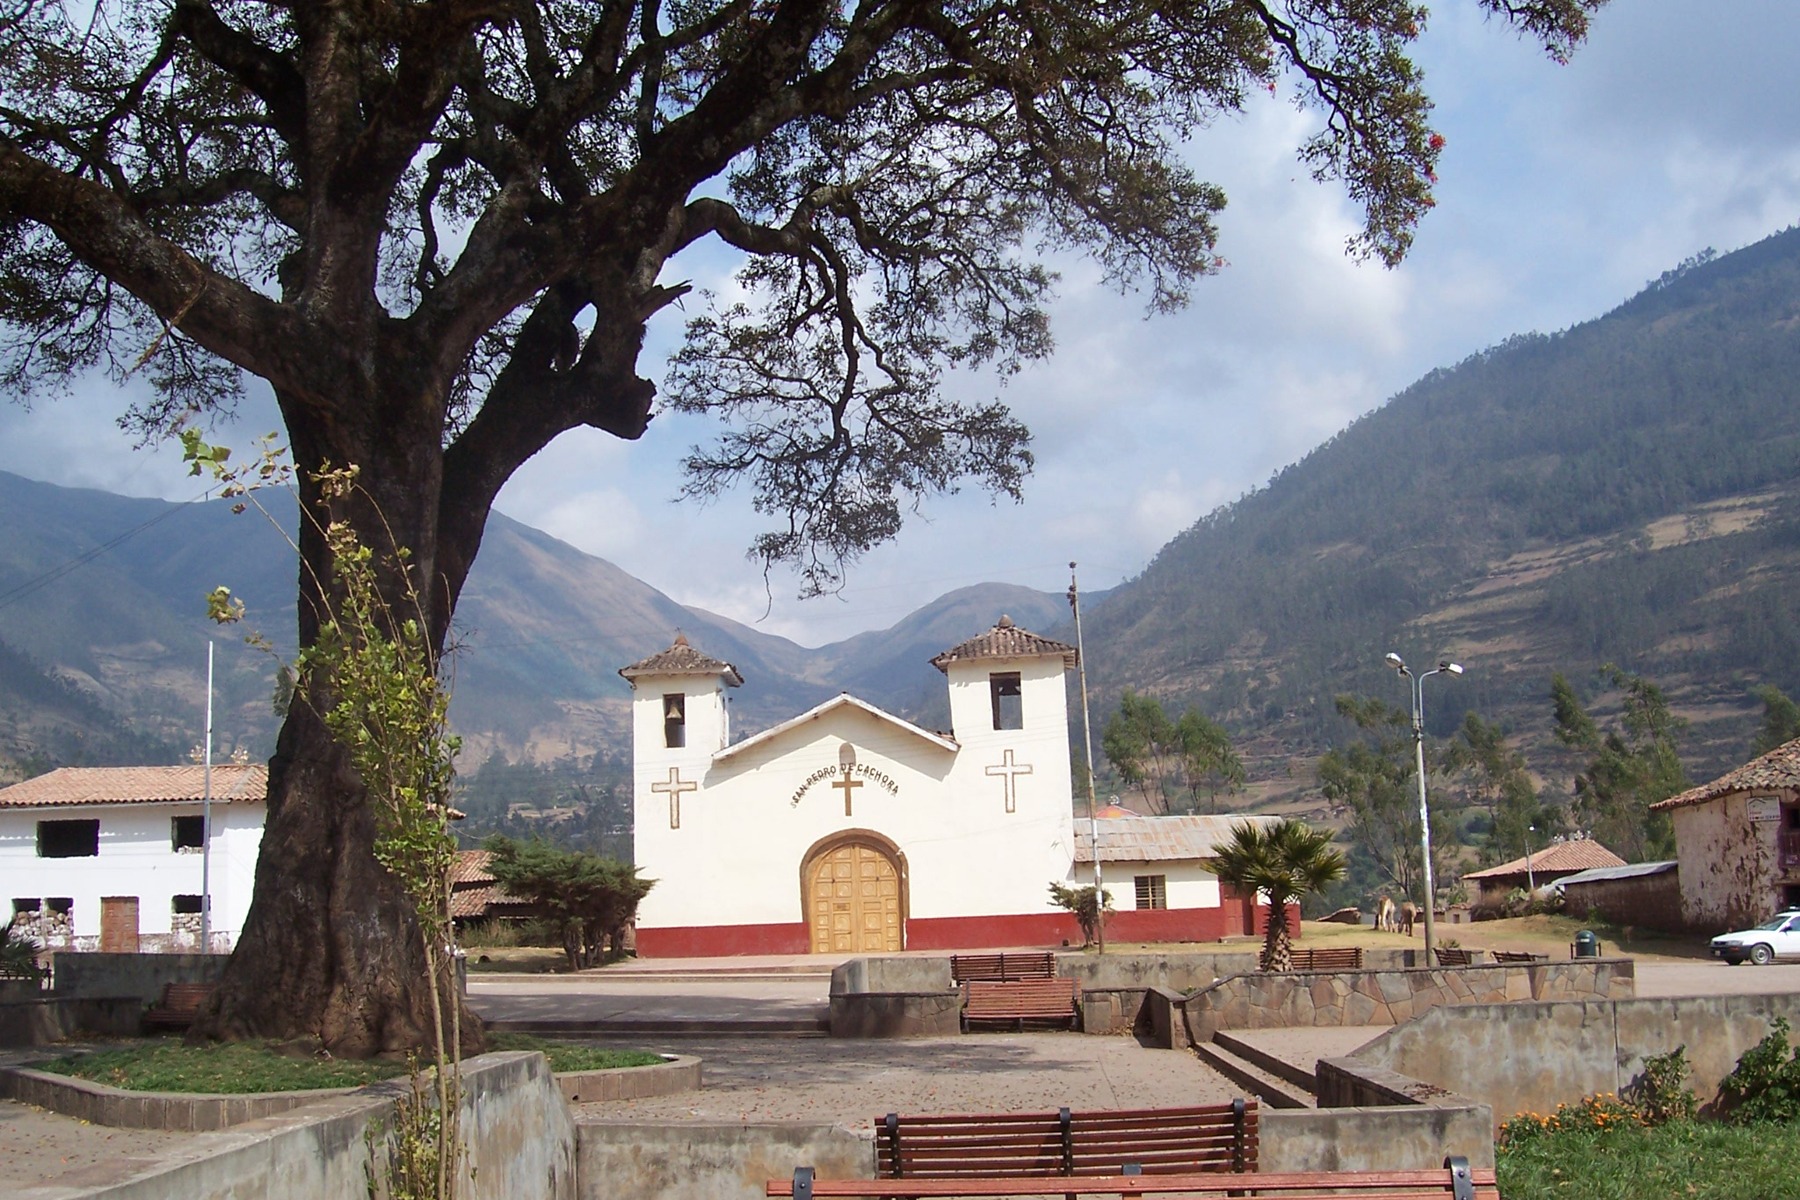
sky, town, building, old, vacation, travel, village, religion, landmark, church, cathedral, historic, tourism, place of worship, peru, religious, mountains, monastery, culture, heritage, spanish, sacred, estate, peruvian, architectural, archaeological